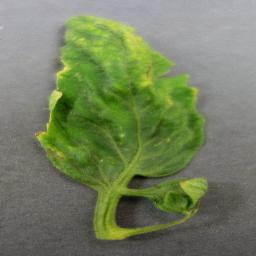
Label: Tomato___Tomato_Yellow_Leaf_Curl_Virus